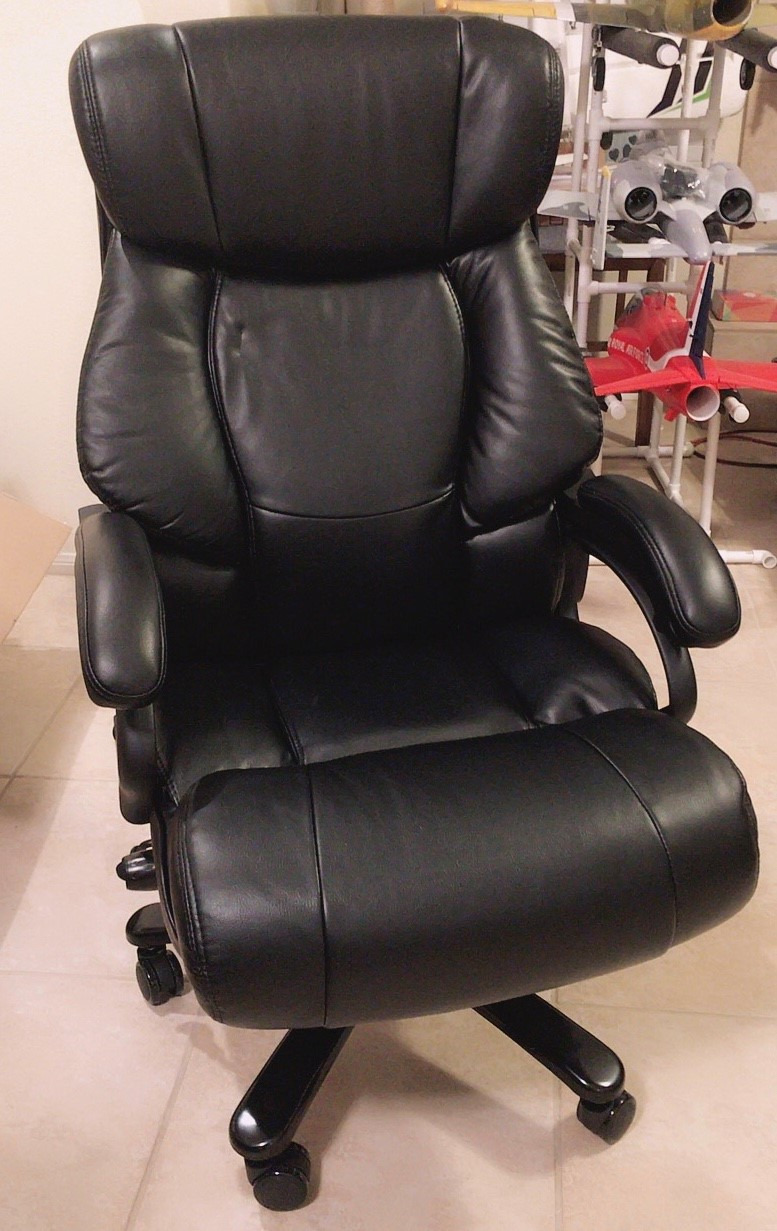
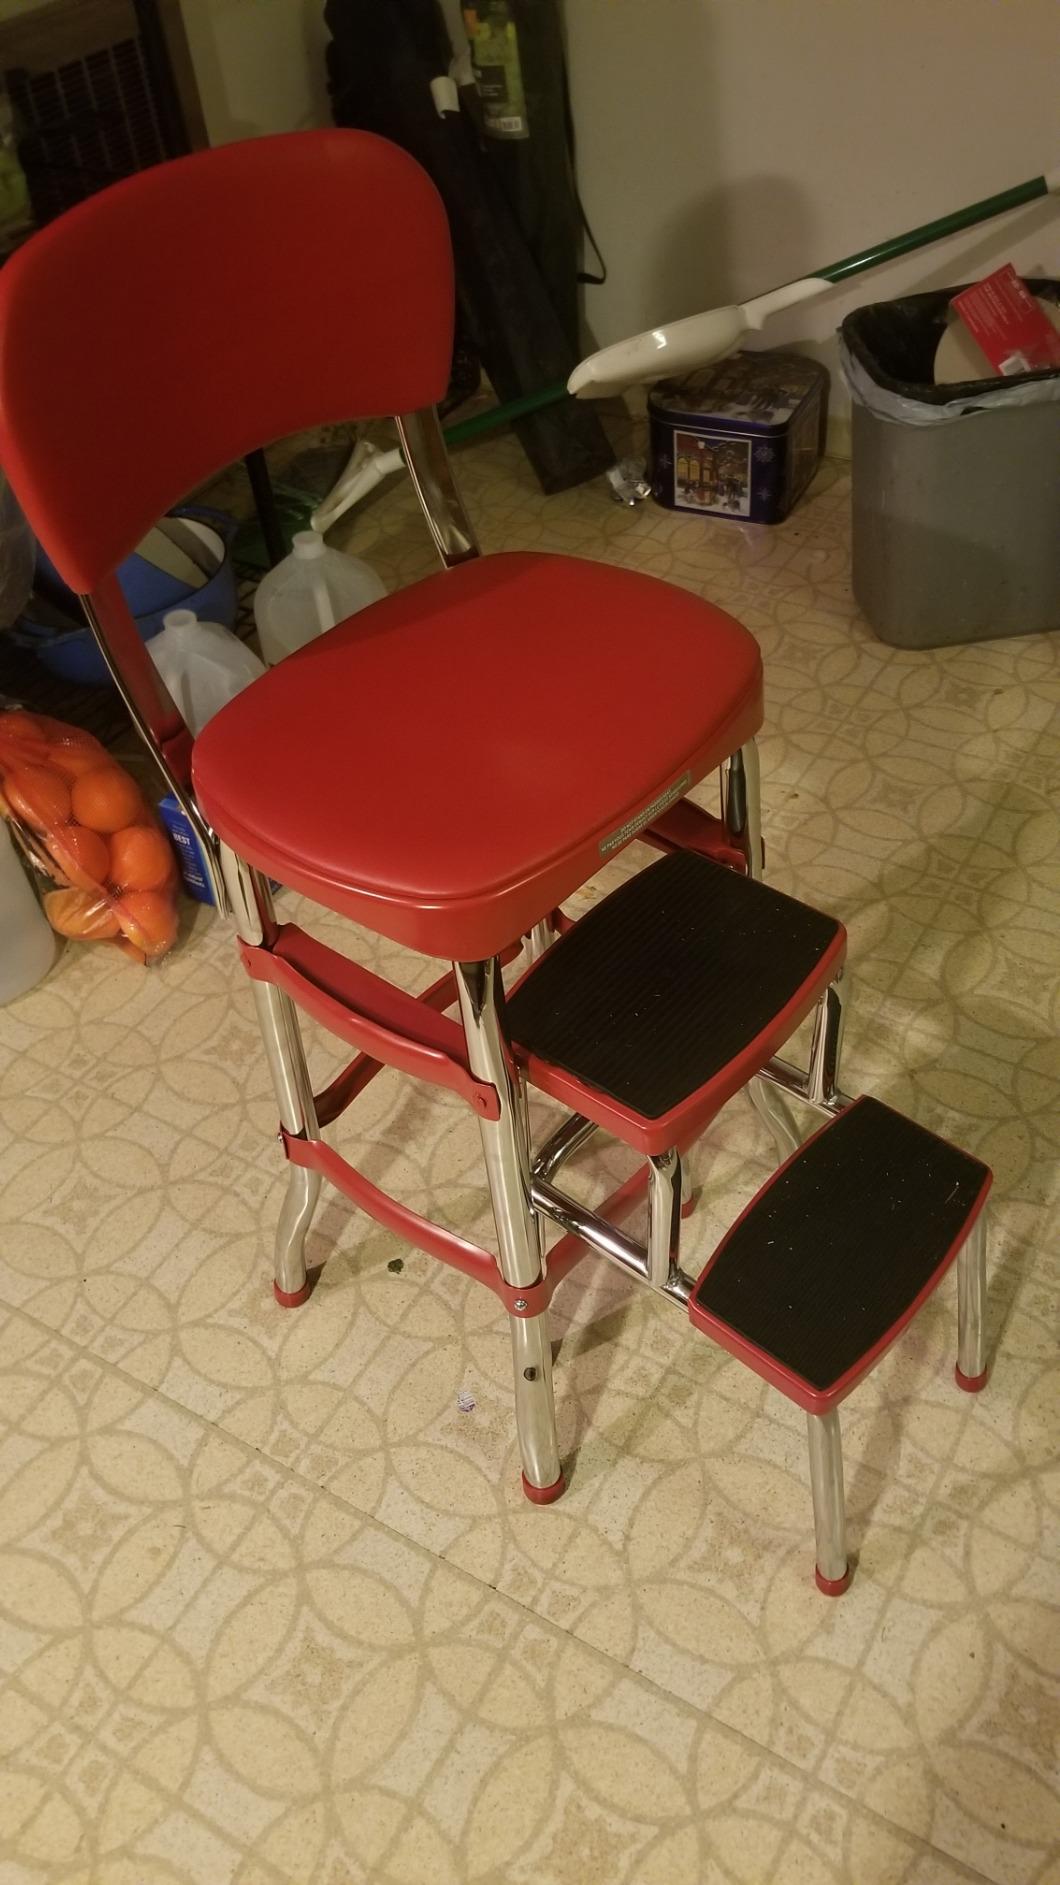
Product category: items_chair
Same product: no